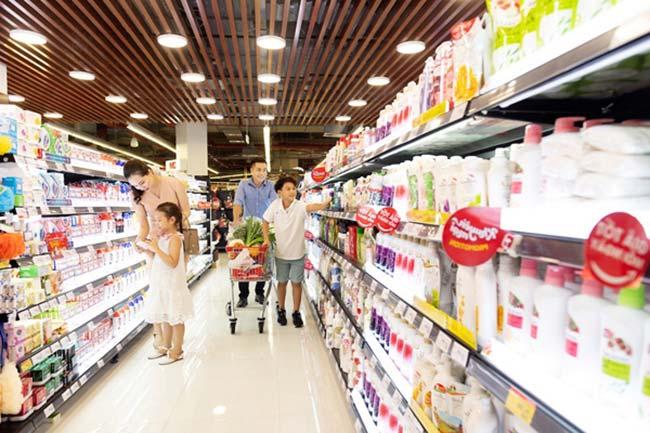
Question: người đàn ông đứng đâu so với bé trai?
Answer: đứng phía sau đứa bé trai